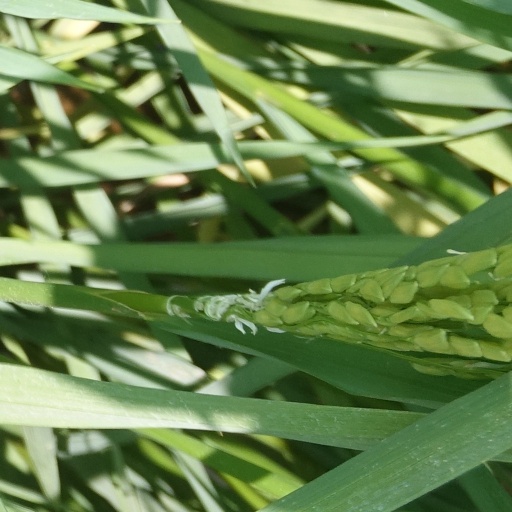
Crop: rice